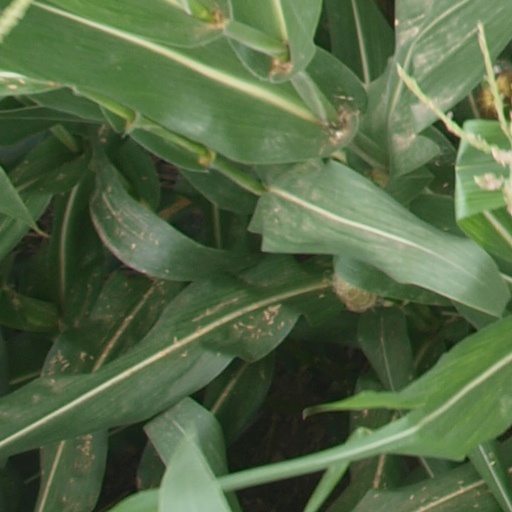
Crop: maize; corn